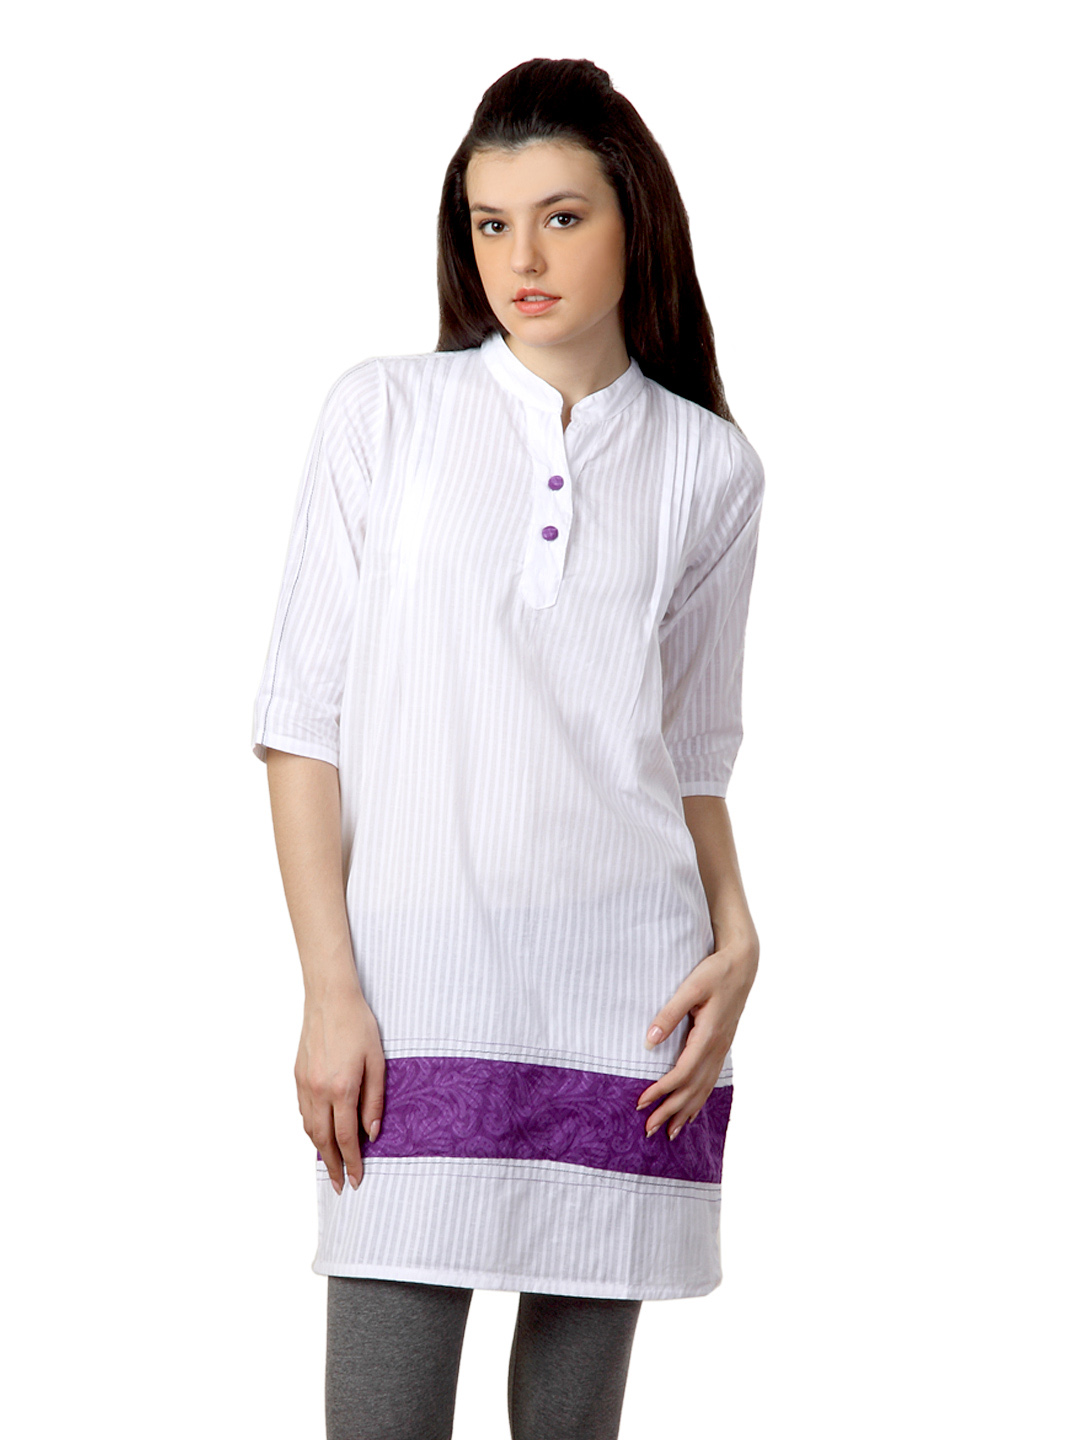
Alma Women White Kurta
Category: Apparel / Topwear / Kurtas
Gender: Women
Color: White
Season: Summer 2012
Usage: Ethnic